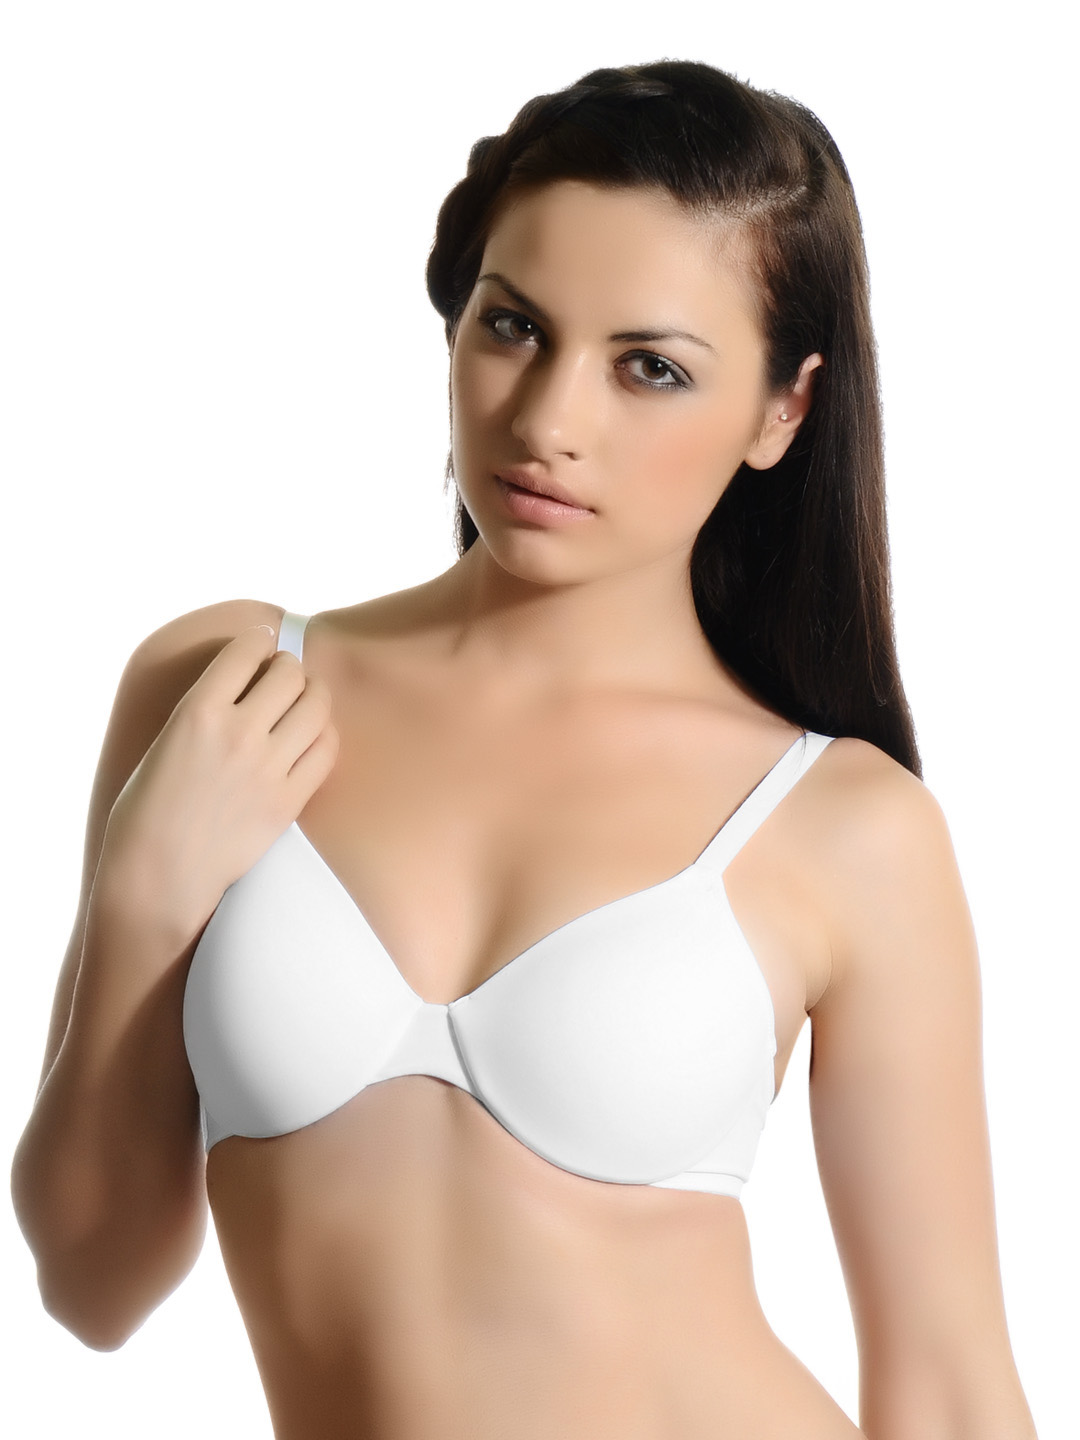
Hanes Women White Concealing Petals Underwire Moulded Bra
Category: Apparel / Innerwear / Bra
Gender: Women
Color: White
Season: Winter 2015
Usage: Casual